Kuwait

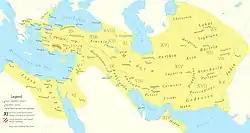
The Achaemenid Empire at its greatest territorial extent

Under Nebuchadnezzar II, the bay of Kuwait was under Babylonian control. Cuneiform documents found in Failaka indicate the presence of Babylonians in the island's population. Babylonian Kings were present in Failaka during the Neo-Babylonian Empire period, Nabonidus had a governor in Failaka and Nebuchadnezzar II had a palace and temple in Falaika. Failaka also contained temples dedicated to the worship of Shamash, the Mesopotamian sun god in the Babylonian pantheon.